Chapter 1: The Mandalorian

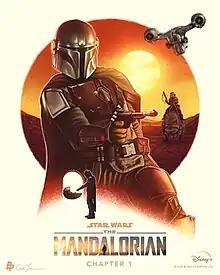
Promotional poster

"Chapter 1: The Mandalorian" is the first episode of the first season and series premiere of the American streaming television series "The Mandalorian". It was written by the series' showrunner Jon Favreau and directed by Dave Filoni. The episode takes place in the "Star Wars" universe five years after the events of "Return of the Jedi" (1983). In the episode, it follows a lone bounty hunter only known as the Mandalorian, who accepts a mission given by a mysterious Client who tasks him to bring alive a fifty-year-old target. He is helped by vapor farmer Kuiil in exchange of ending the constant bounty hunting activity in his area.